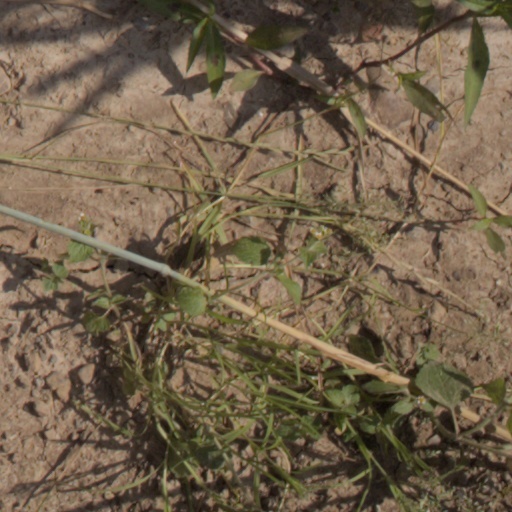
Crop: wheat